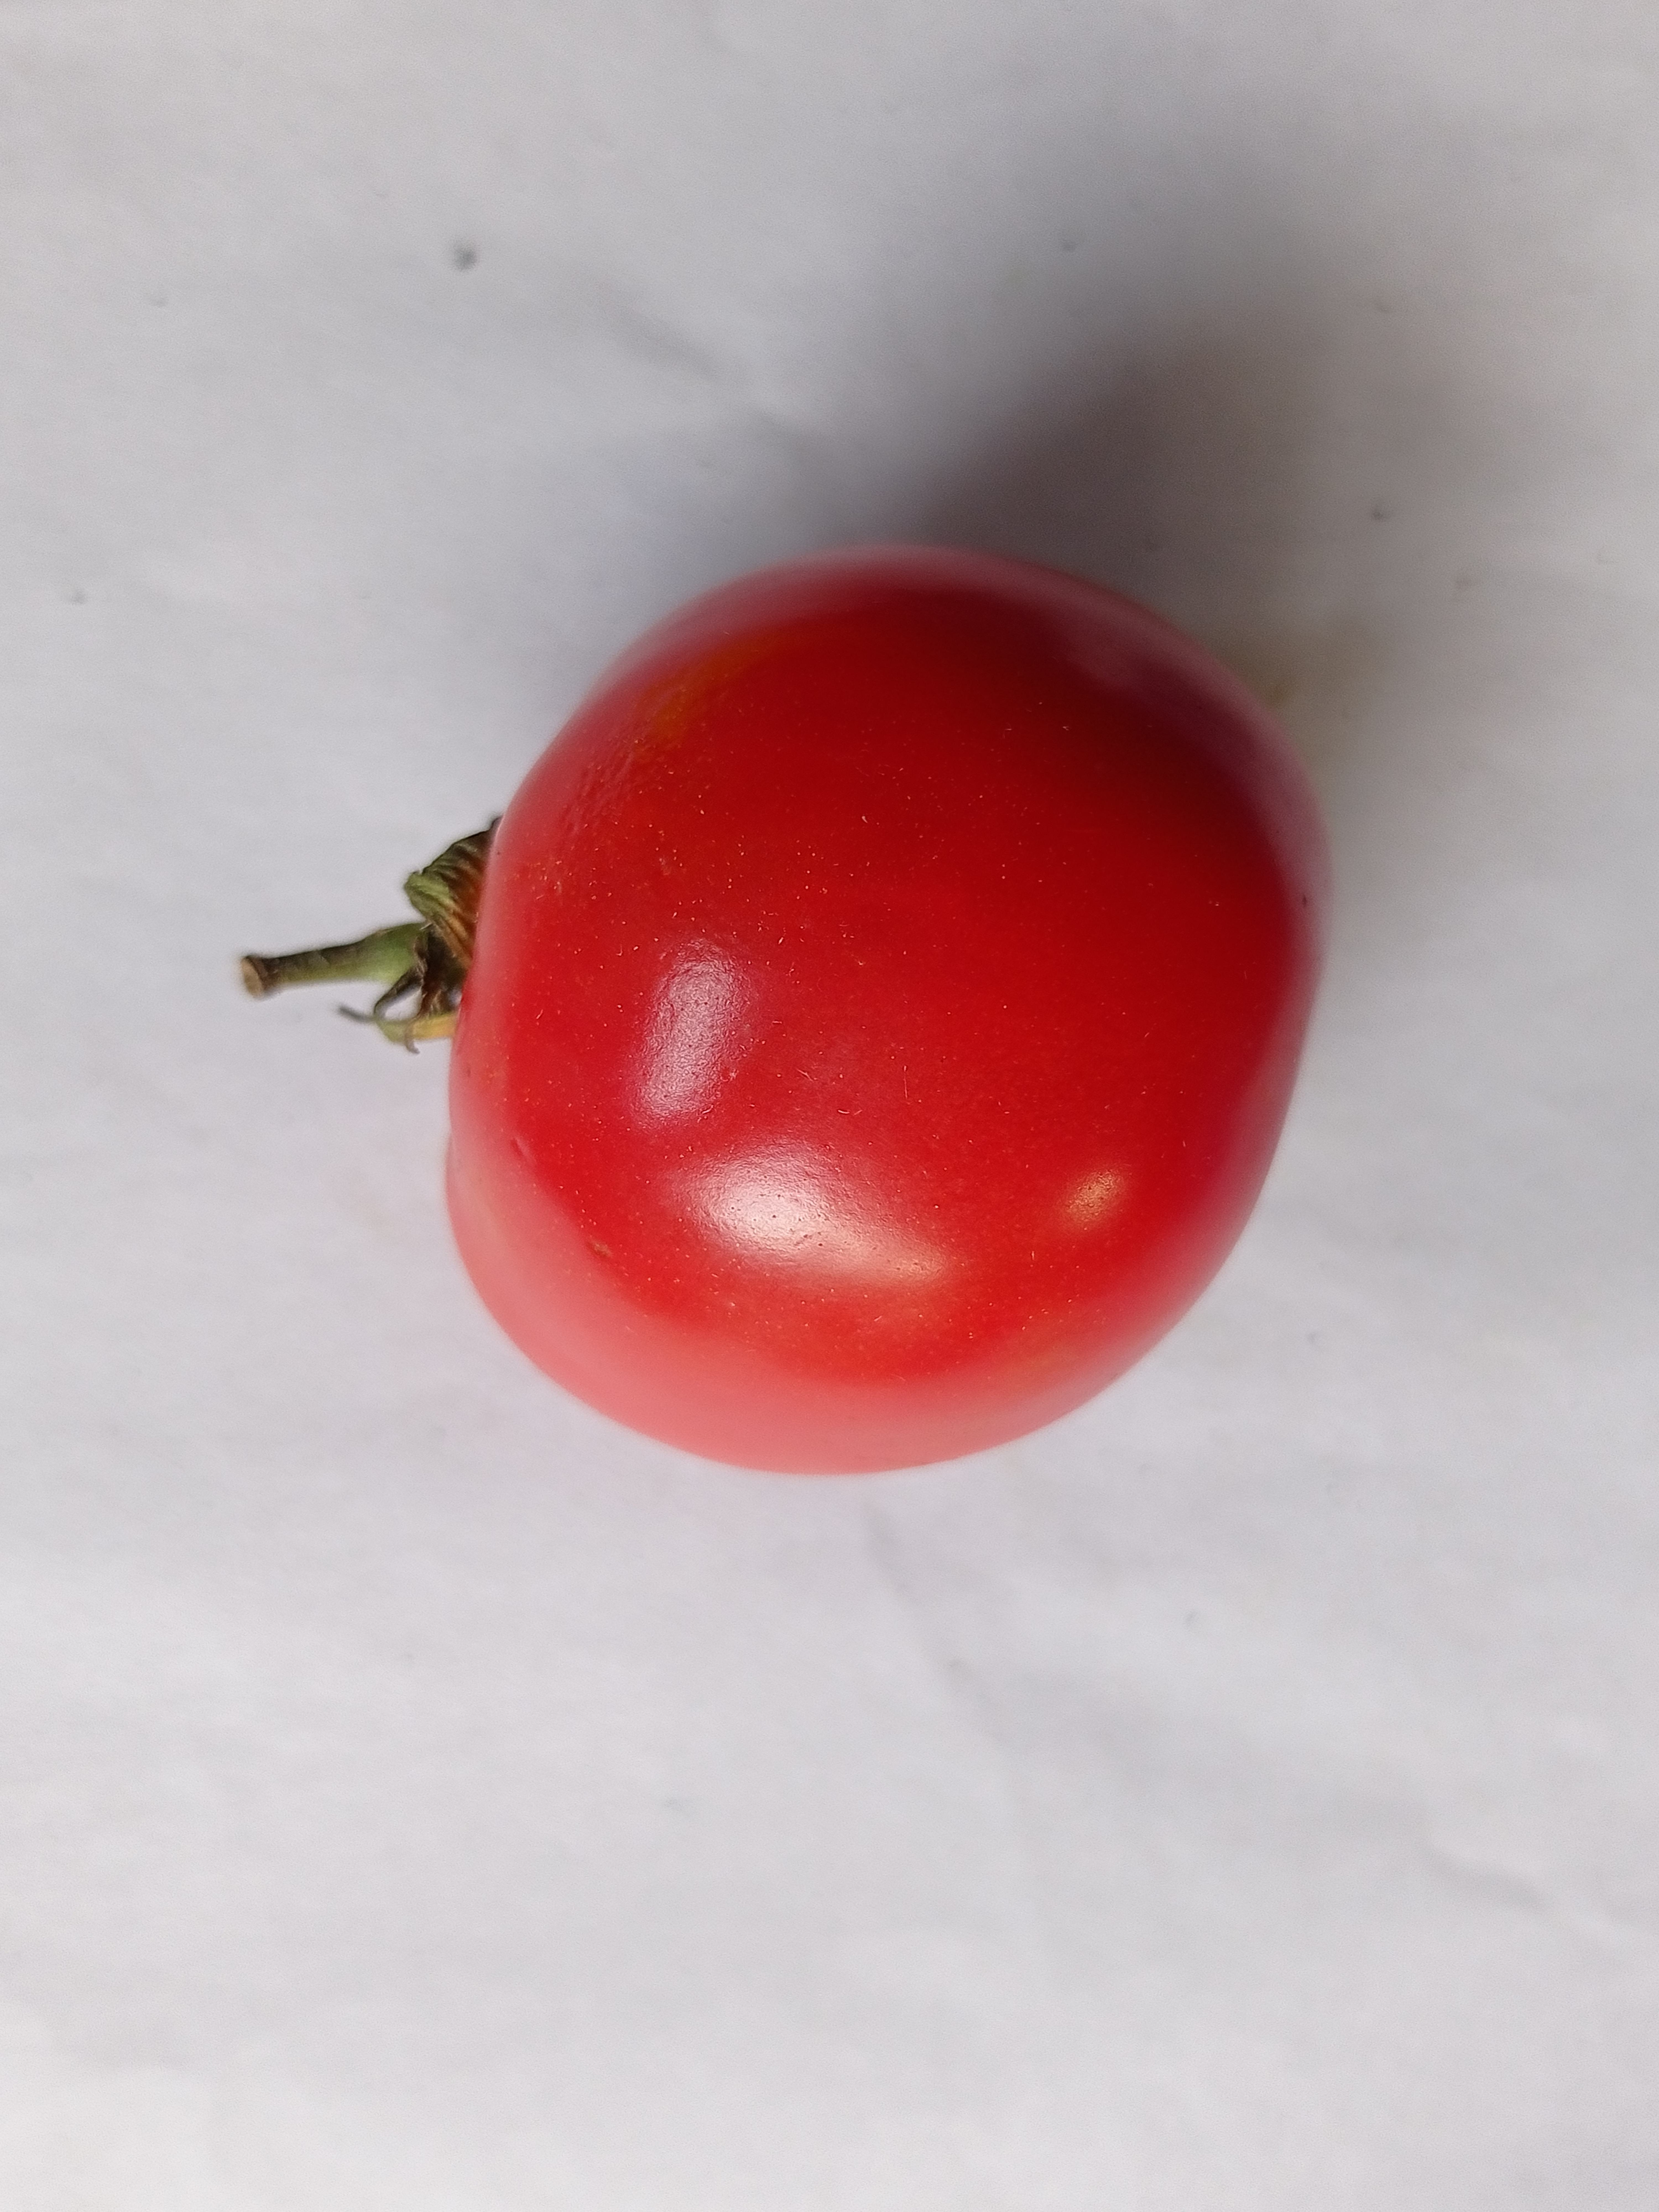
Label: Fresh